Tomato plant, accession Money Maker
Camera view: tilt-top (135 deg); turntable rotation: 150 degrees
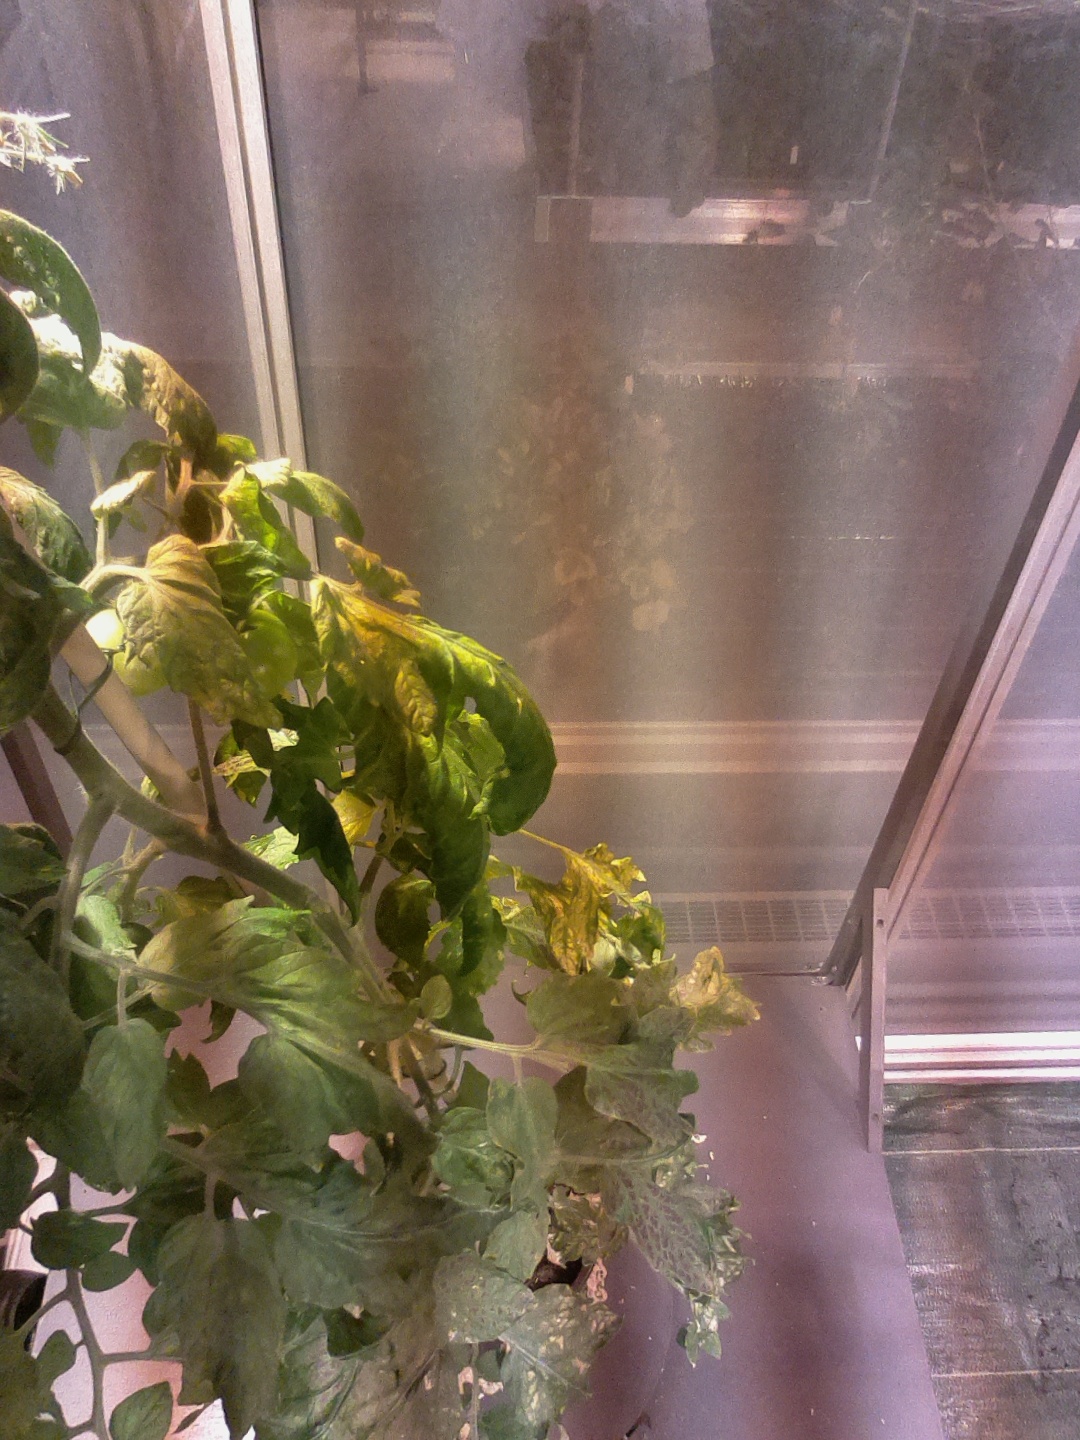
BBCH growth stage 72: 20%-30% of final fruit size